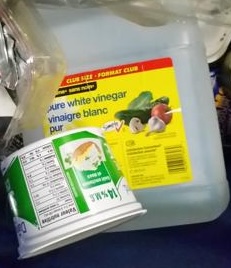
Waste category: plastic